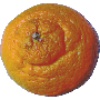
Label: mandarine